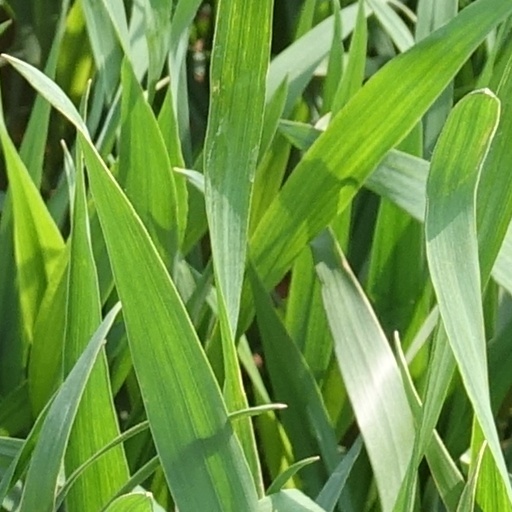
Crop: wheat